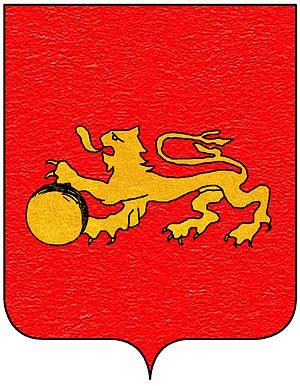
Celio Calcagnini ou Caelius Calcagninus, né à Ferrare le 17 septembre 1479 où il est mort le 24 avril 1541, est un scientifique et humaniste italien.
Francesco Calcagnini, né probablement à Rovigo vers 1405 et mort en juin 1476 à Lendinara, est un homme politique et un lettré italien.